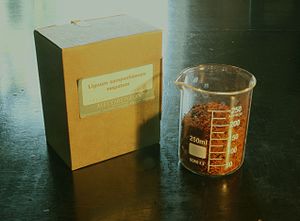
Blåtræ / Anvendelse
Raspet kampechetræ
Raspet kampechetræ
Blåtræ, også kaldet kampechetræ eller brunspån, er et træ, der stammer fra Mexico. Det var tidligere en vigtig kilde til rødt farvestof. Træets videnskabelige navn betyder "blodtræ".